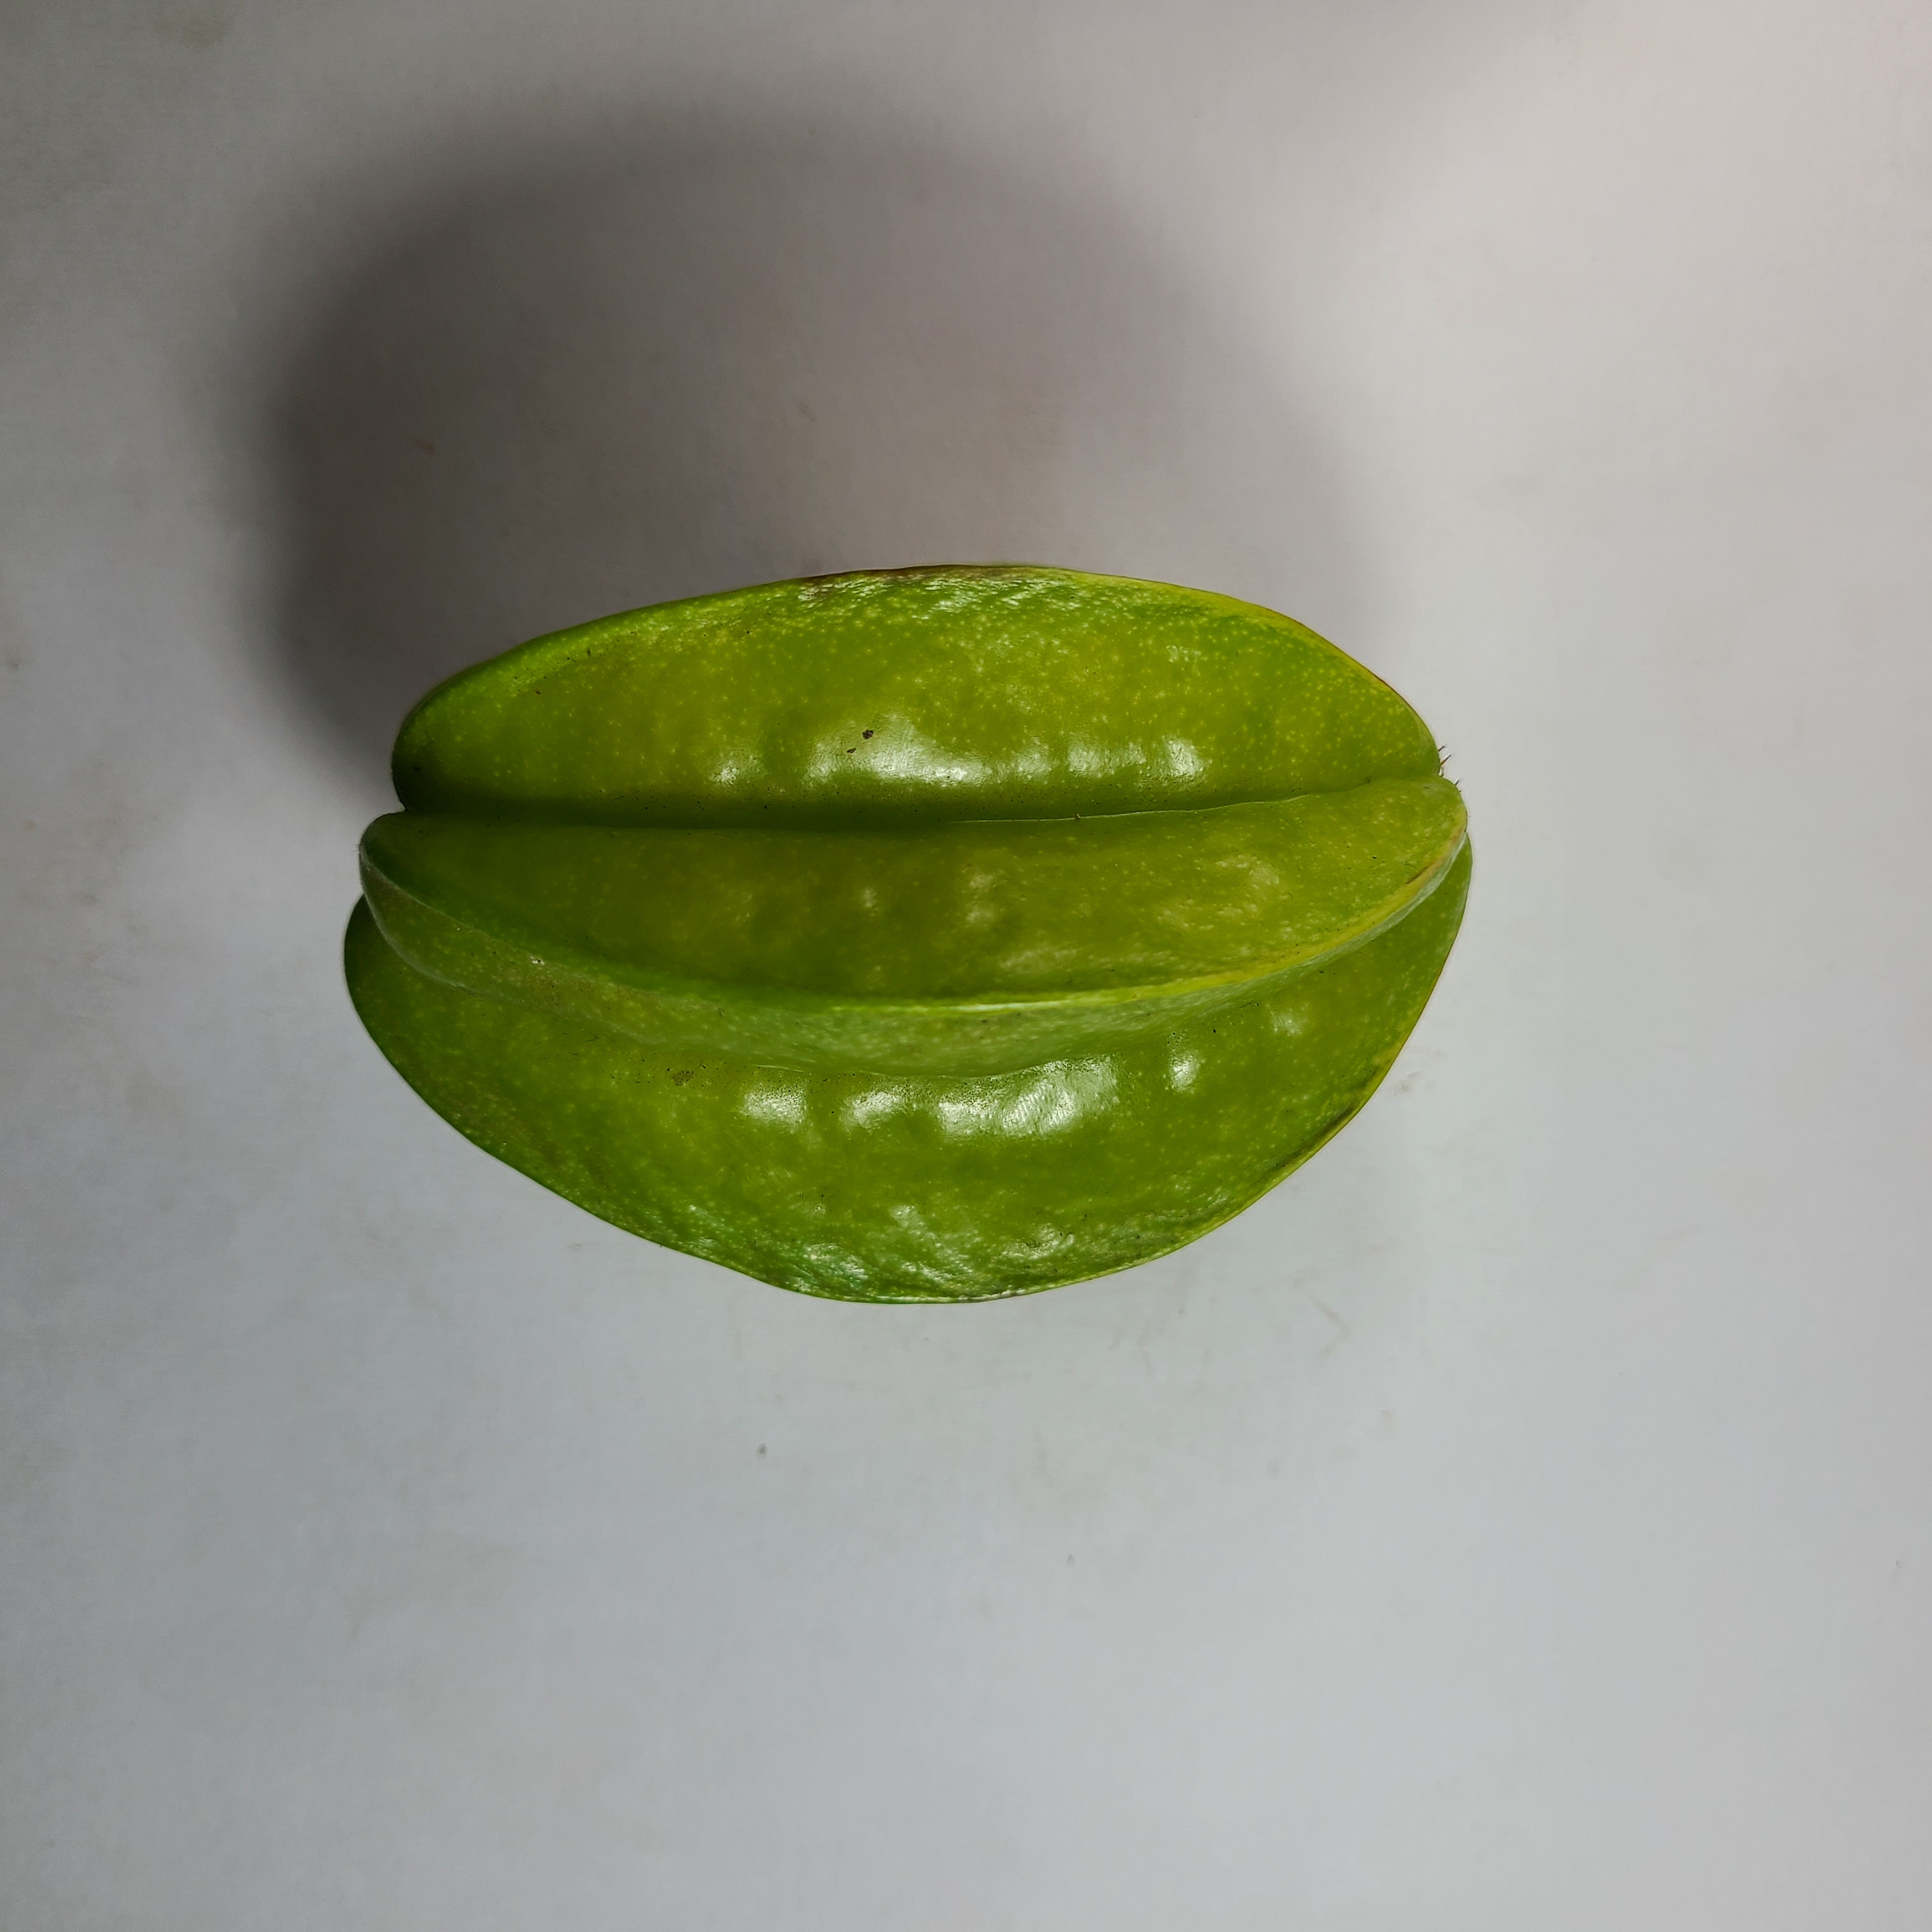
Label: Healthy Fruits